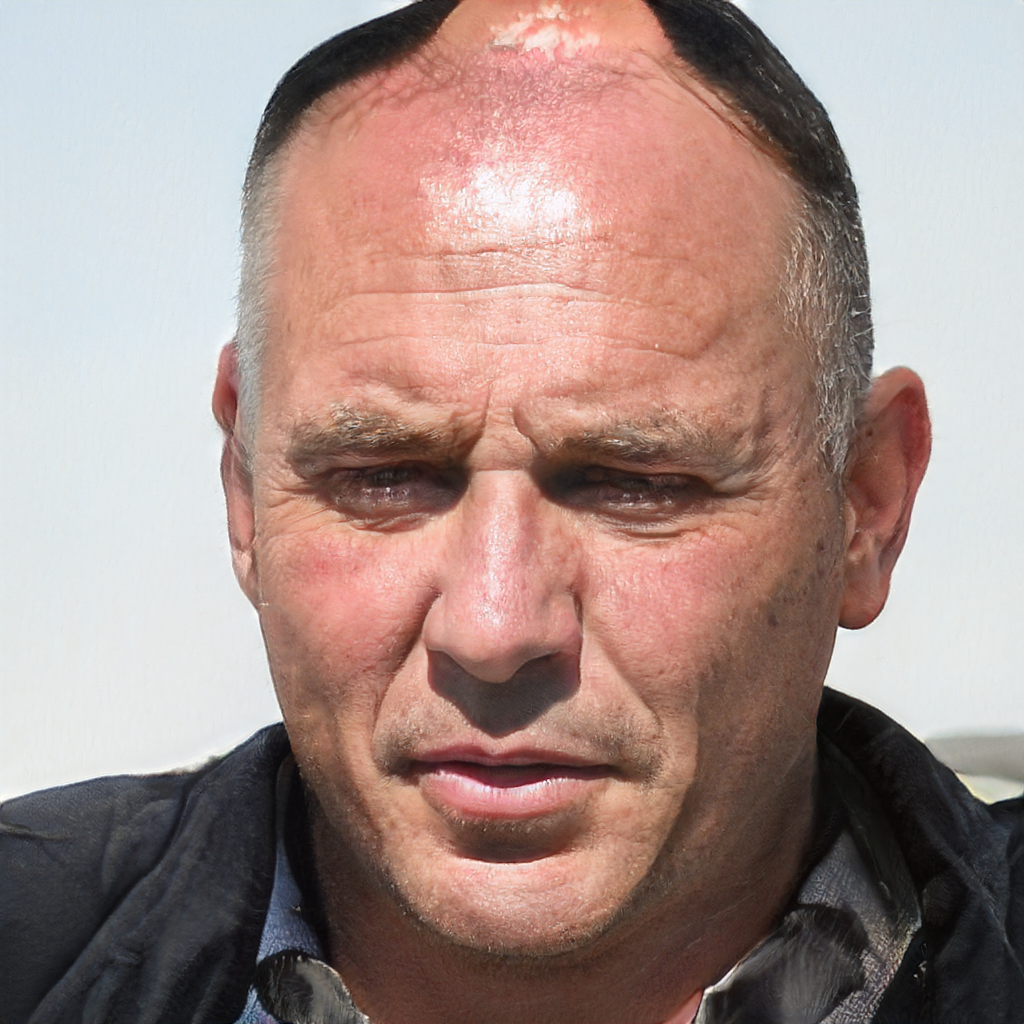
Gender: Male